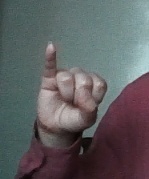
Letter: meem